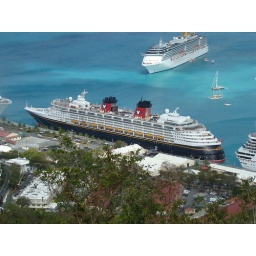
view of the cruise ship from our sky ride in St. Thomas